Medha Manjrekar

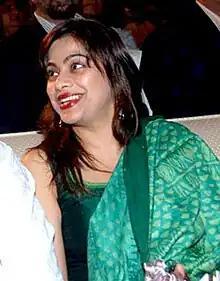

Medha Manjrekar (born 28 April 1968) is an Indian actress in Marathi cinema, known for "Natsamrat" (2016), "Kaksparsh" (2012) and "De Dhakka" (2008). She played lead role opposite Nana Patekar in 2016 Marathi film "Natsamrat", the highest-grossing film in Marathi cinema at the time.